Aryna Sabalenka

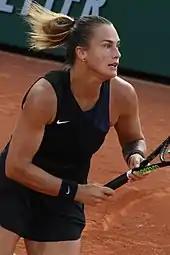
Sabalenka at the 2021 French Open

Sabalenka entered 2021 on a nine-match winning streak and participated in her first tournament at the Abu Dhabi Open as the fourth seed. She defeated Polona Hercog in straight sets, coming back from a 5–2 deficit in the first set, and then defeated Ajla Tomljanović and Ons Jabeur to reach the quarterfinals, similarly in straight sets. She beat Elena Rybakina in the quarterfinals, where she dropped her first set of the week before defeating Maria Sakkari in straight sets. In the final, Sabalenka defeated first-time finalist Veronika Kudermetova in straight sets, losing just four games in total. The run to the title at Abu Dhabi extended her winning streak to 15 matches and catapulted her to a new ranking of No. 7.